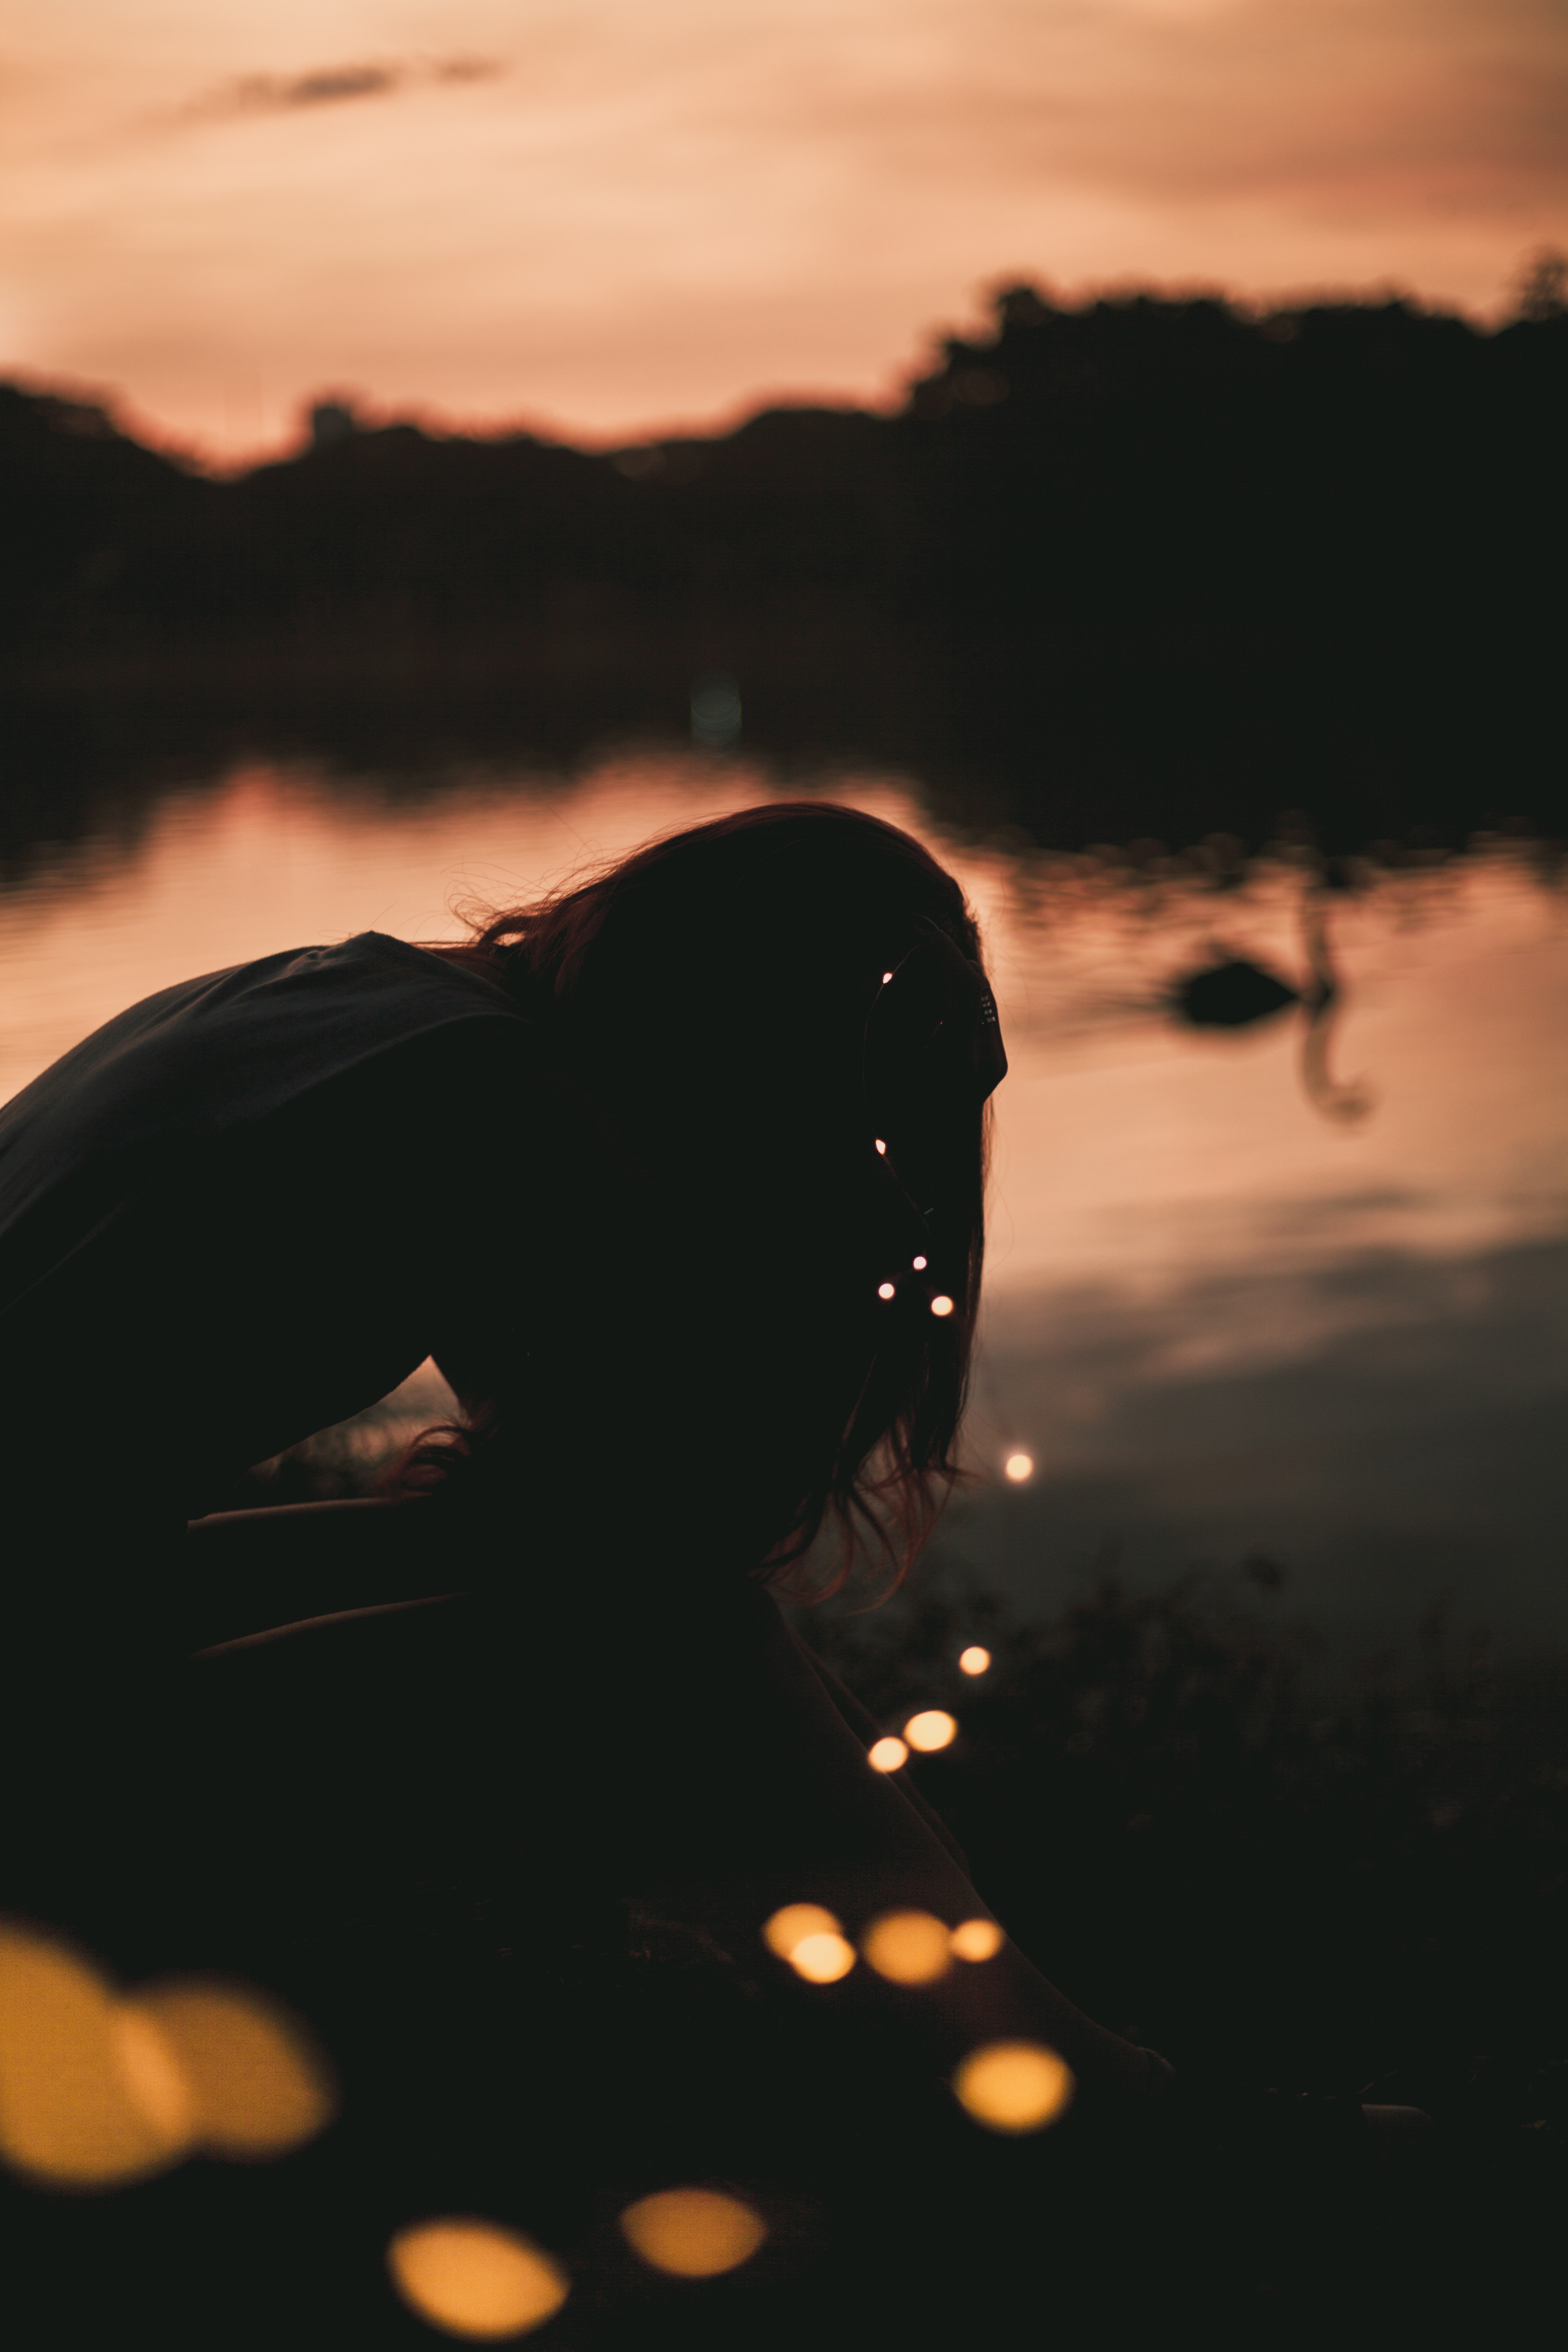
water, sky, sunset, reflection, cloud, evening, morning, calm, backlighting, sunlight, photography, silhouette, horizon, atmosphere, tree, sea, Tints and shades, dusk, heat, afterglow, sunrise, shadow, landscape, lake, meteorological phenomenon, sun